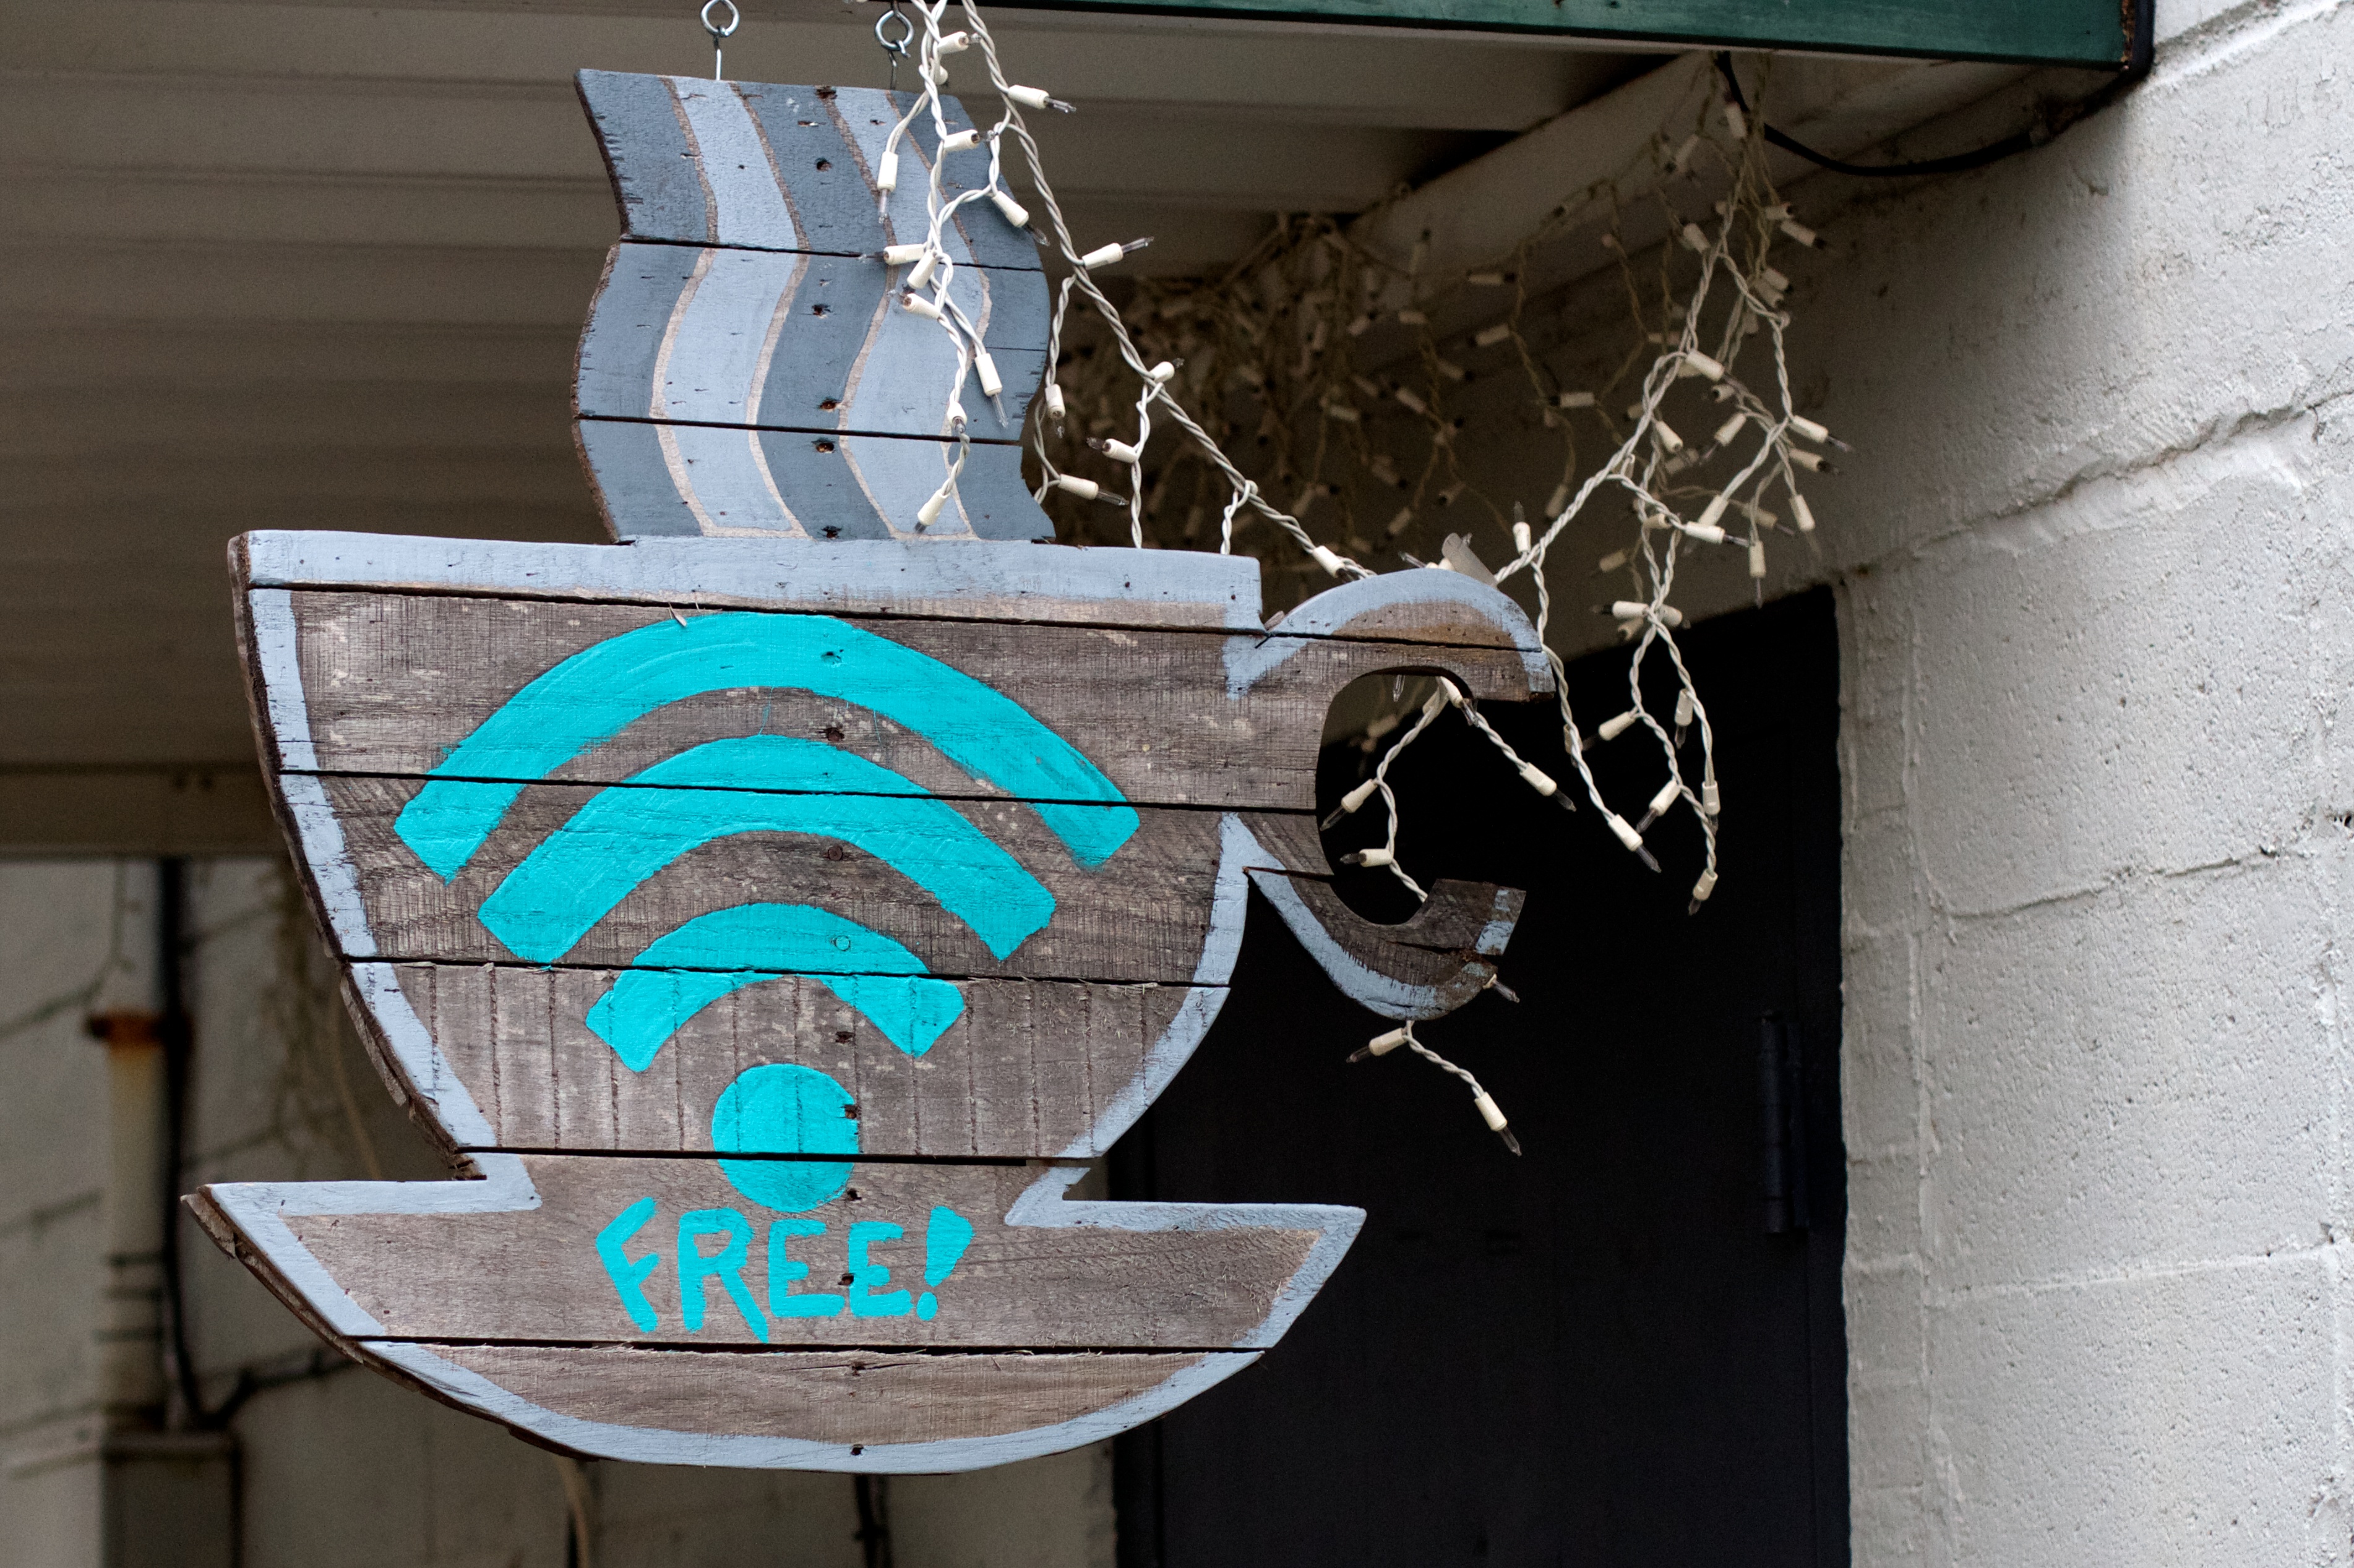
wall, sign, color, blue, lighting, free, art, design, wifi